Bell Motor Car Company

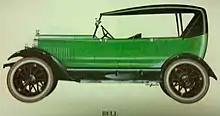
1920 Bell Touring Car

Bell Motor Cars Company was an American automobile company, based in York, Pennsylvania. They were also built under license in Barrie, Ontario. Unrelated cars named Bell were built in England (1905-1914) and France (1923-1925).